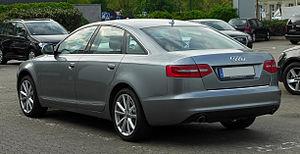
L'Audi A6 est une berline de luxe tricorps construite par la marque allemande Audi, déclinée en version break et break surélevé et en version berline. Elle a succédé, en 1994, à l'Audi 100. À ce jour, quatre générations différentes d'Audi A6 se sont succédé.